Albendazole

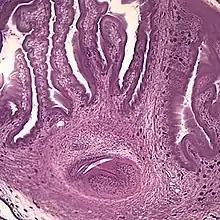
Close-up of a pork tapeworm cyst. Destruction of these cysts can cause inflammation.

The most common side effects of albendazole are experienced by over 10% of people and include headache and abnormal liver function. Elevation of liver enzymes occurs in 16% of patients receiving treatment specifically for hydatid disease and goes away when treatment ends. Liver enzymes usually increase to two to four times the normal levels (a mild to moderate increase). An estimated 1–10% of people experience abdominal pain, nausea or vomiting, dizziness or vertigo, increased intracranial pressure, meningeal signs, temporary hair loss, and fever. The headache, nausea, and vomiting are thought to be caused by the sudden destruction of cysticerci (tapeworm larvae), which causes acute inflammation. Fewer than 1% of people get hypersensitivity reactions such as rashes and hives, leukopenias (drop in white blood cell levels) such as agranulocytosis and granulocytopenia, thrombocytopenia (reduced platelet count), pancytopenia (drop in white blood cells, red blood cells, and platelets), hepatitis, acute liver failure, acute kidney injury, irreversible bone marrow suppression, and aplastic anemia.